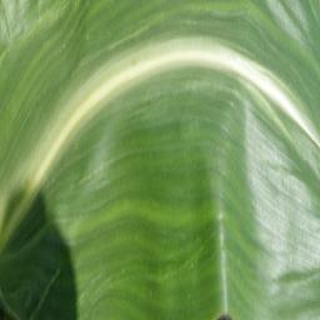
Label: healthy_corn